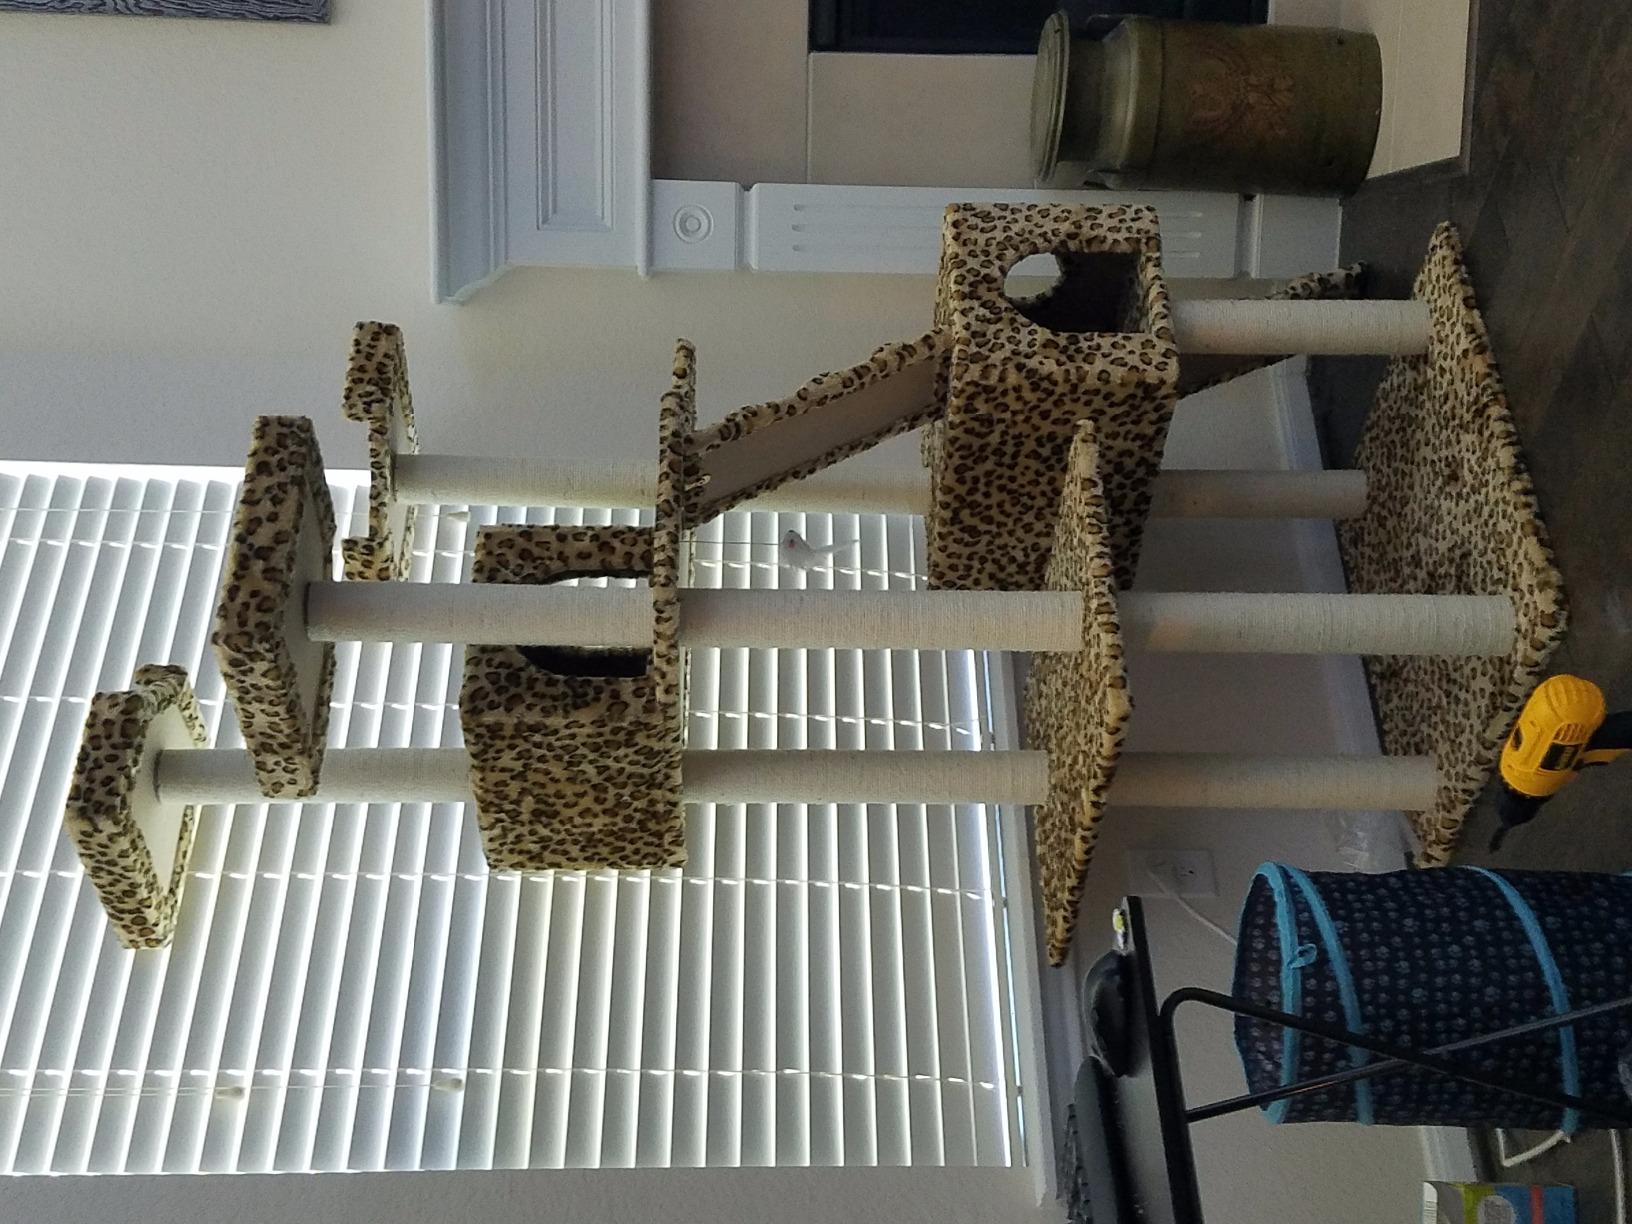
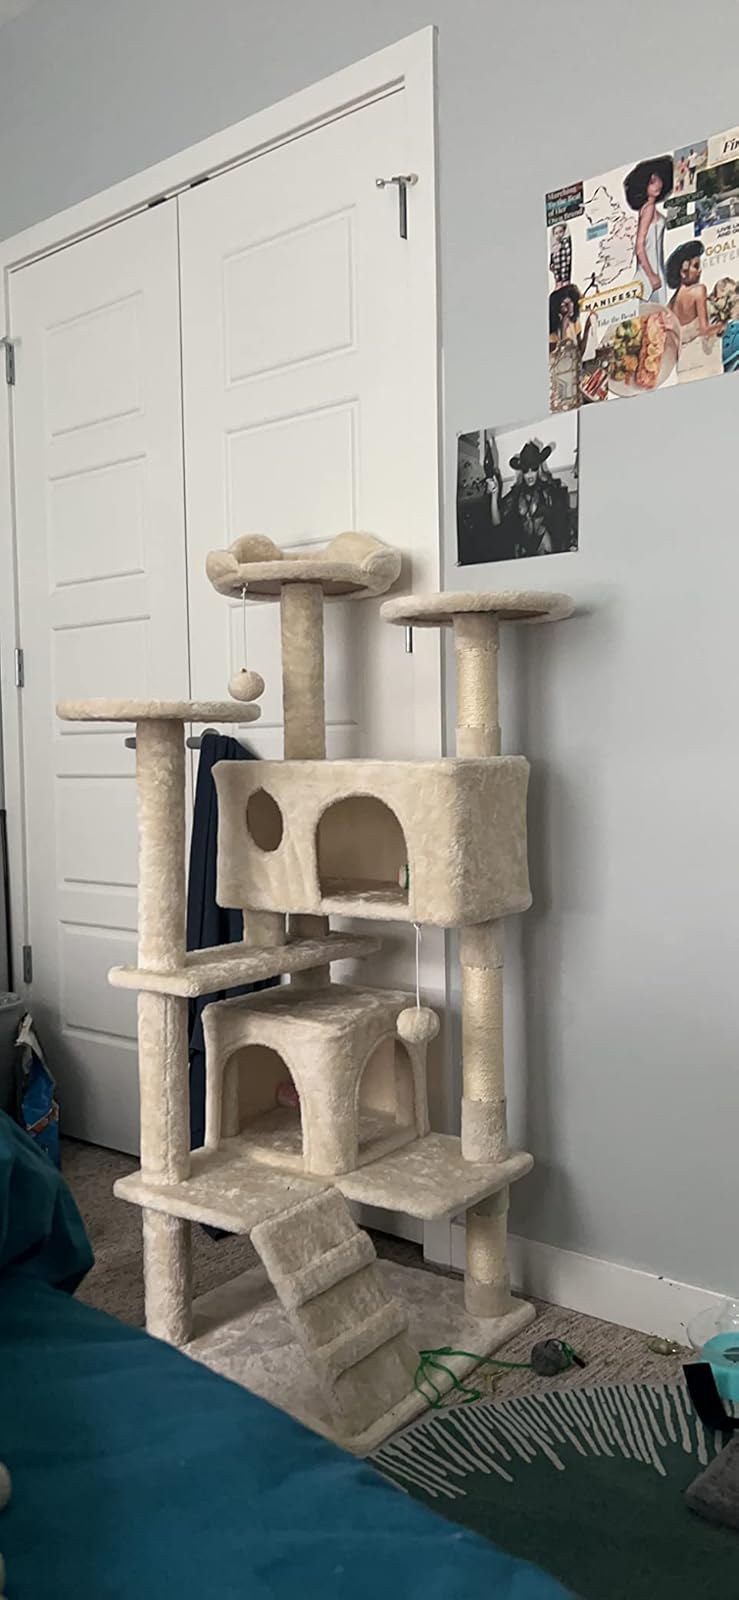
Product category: items_cat tree
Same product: no